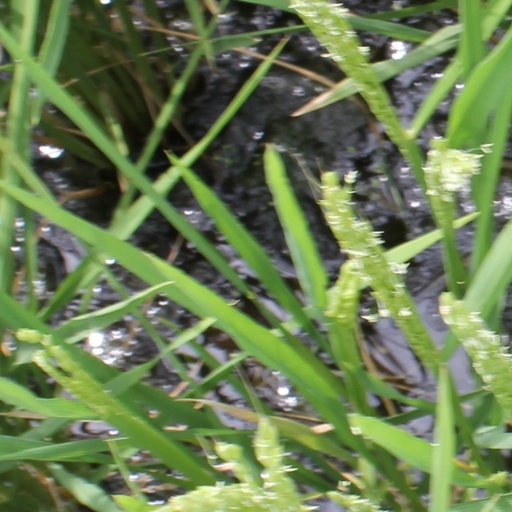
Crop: rice